Naya Rivera

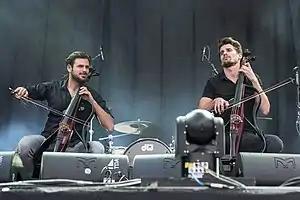
Rivera released two singles with Croatian cellist duo 2Cellos.

Rivera remained in a principal role on "Glee" in its fourth and fifth seasons from 2012 to 2014. While working on the later seasons of "Glee", Rivera undertook other projects. In May 2011, it was announced that she had signed a deal with Columbia Records to produce a solo album; she said she had "been waiting for this day ever since [she] was a little girl" and that "it's always been [her] dream to release [her] own music". In 2012, the musical duo 2Cellos released the second single to their second album, a cover of Muse's "Supermassive Black Hole" featuring vocals by Rivera. She also starred in the music video for the song. Rivera and 2Cellos had first met and worked together with Grant Gustin for a song featured on "Glee", with the cellists thinking that Rivera's "sexy voice" would be perfect for their Muse cover. At a point in the early production of the 2012 movie adaptation of "The Hunger Games", Rivera had been considered for the role of Katniss Everdeen, a part she did not get, and was later a favorite to be cast as Johanna Mason in the sequel "", a role she said she "would love to play".